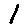
Label: 1